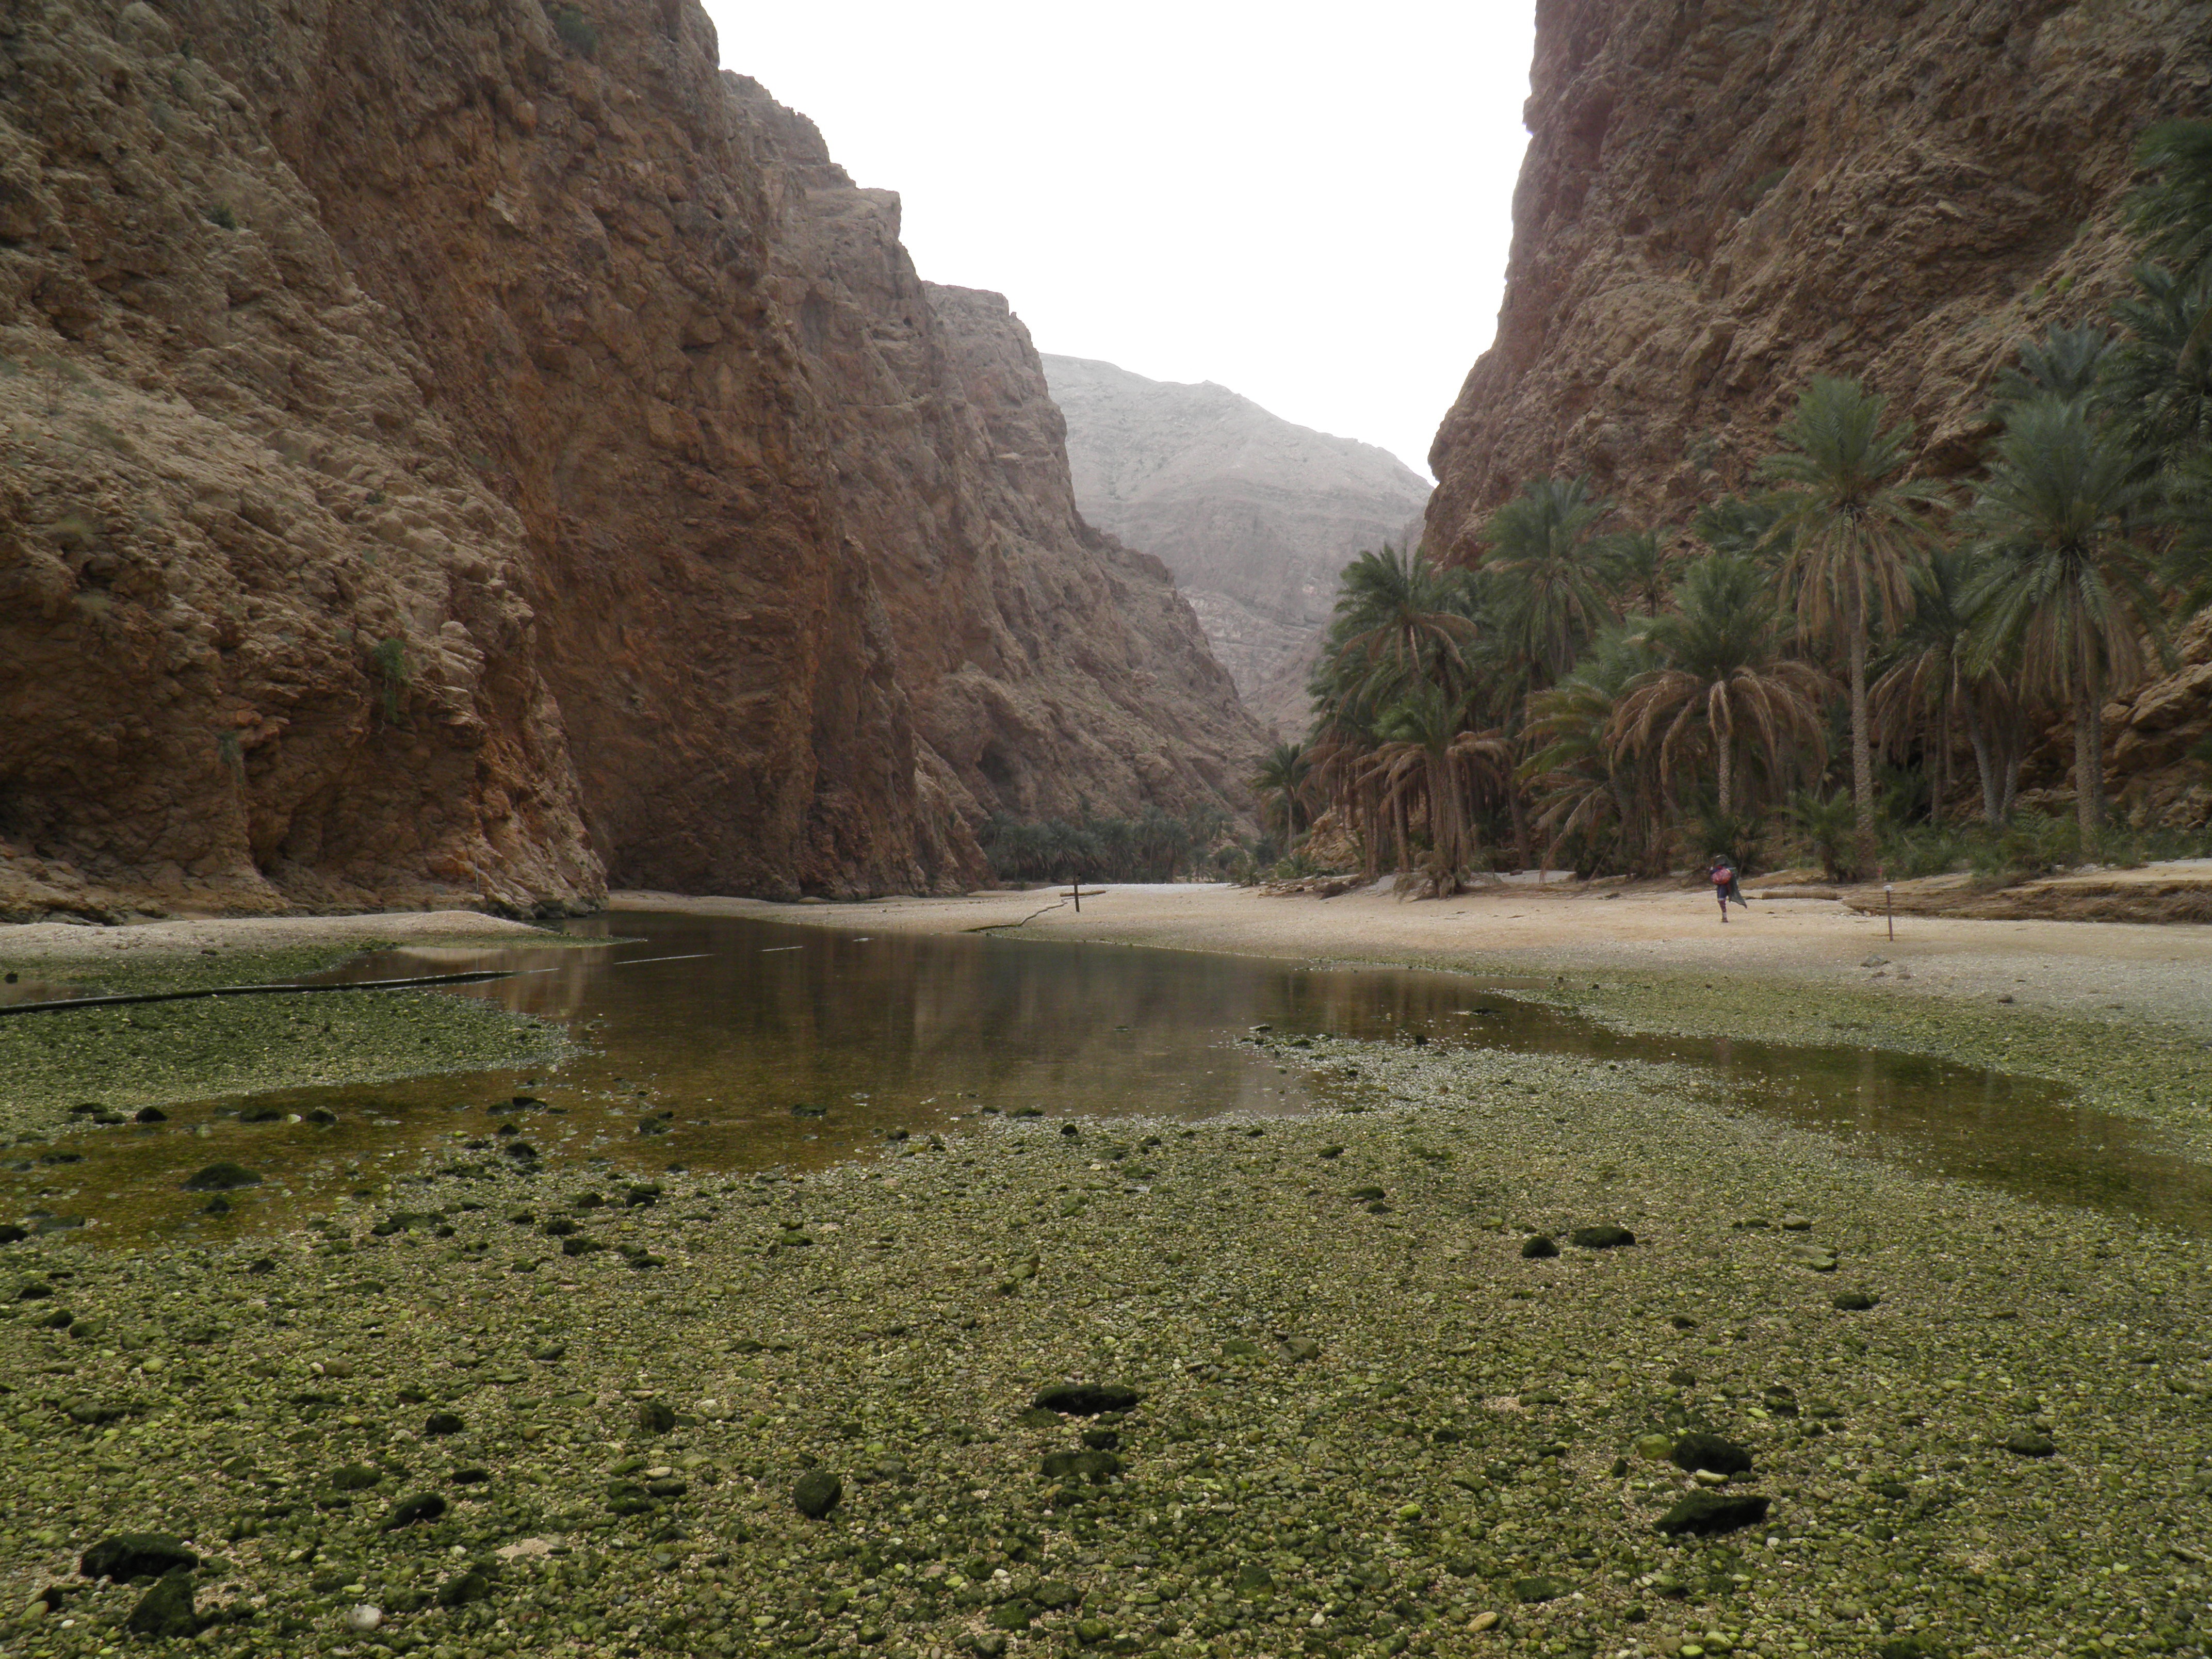
landscape, coast, water, nature, lake, view, river, valley, formation, cliff, pond, tropical, bay, reservoir, terrain, geology, mountains, badlands, plateau, oman, exotic, palm trees, wadi, landform, geographical feature